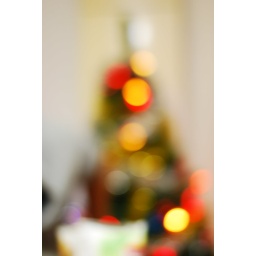
christmas tree in Yao's house